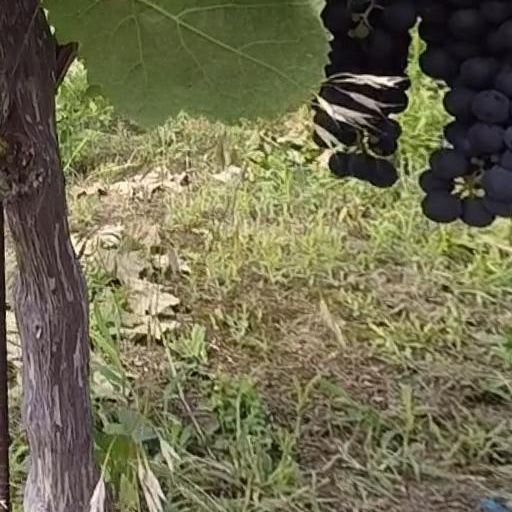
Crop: grape